Forests of Mayotte National Nature Reserve

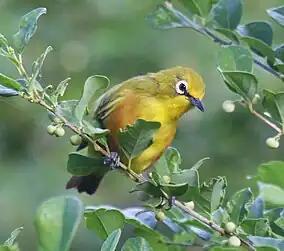
The Mayotte white-eye ("Zosterops mayottensis")

Native birds include the Mayotte drongo ("Dicrurus waldenii"), Mayotte white-eye ("Zosterops mayottensis"), Mayotte scops owl ("Otus mayottensis"), and Mayotte sunbird ("Cinnyris coquerellii"), which are endemic to Mayotte, and the Comoro olive-pigeon ("Columba pollenii"), a Comoro endemic, and the Comoro blue pigeon ("Alectroenas sganzini"), endemic to the Comoros and Seychelles.